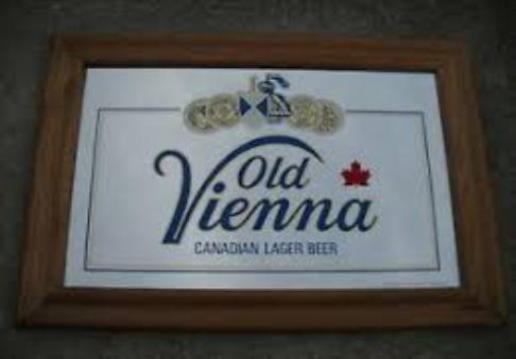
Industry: Others